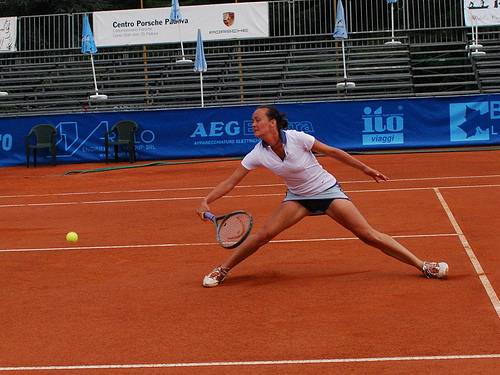
một người phụ nữ đang di chuyển để đánh quả bóng tennis